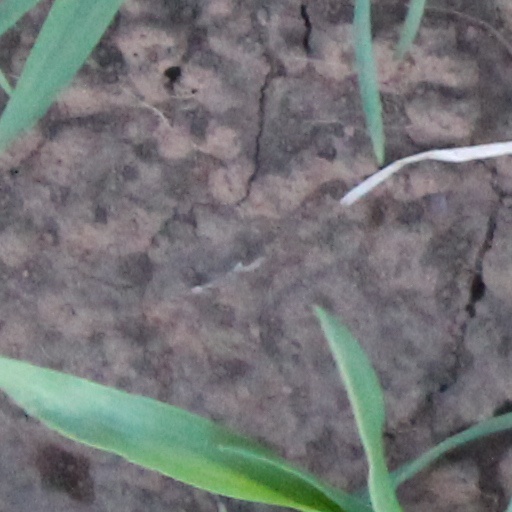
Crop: wheat